Parish of Weimbutta

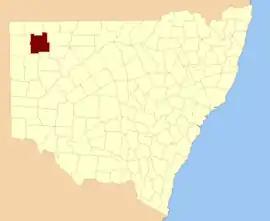
Yantara County

The Geography, of the parish is mostly the flat, arid landscape of the Channel Country. The parish has a Köppen climate classification of BWh (Hot desert).